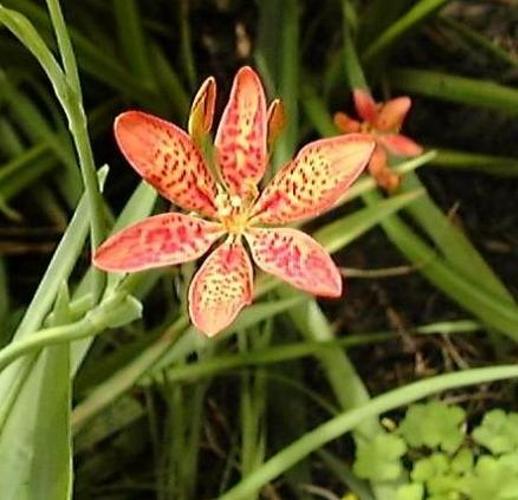
Label: blackberry lily